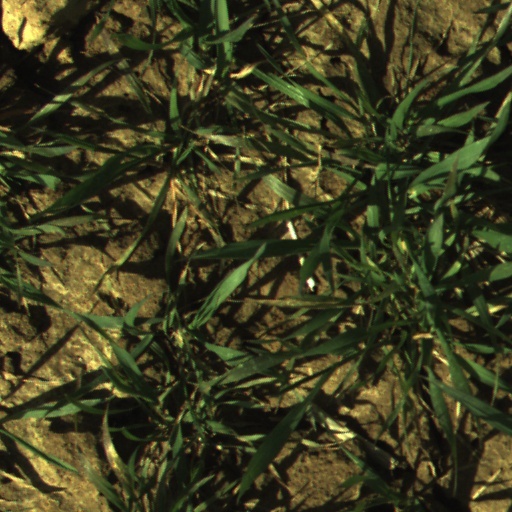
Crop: wheat